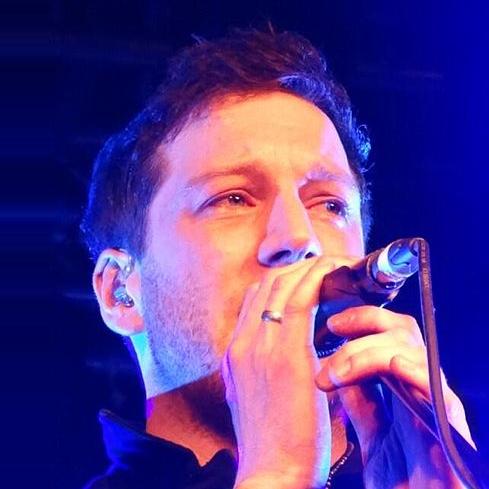
Age: 30